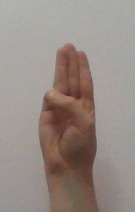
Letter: thaa